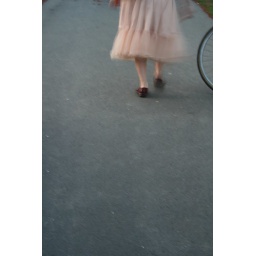
girl in skirt next to bike